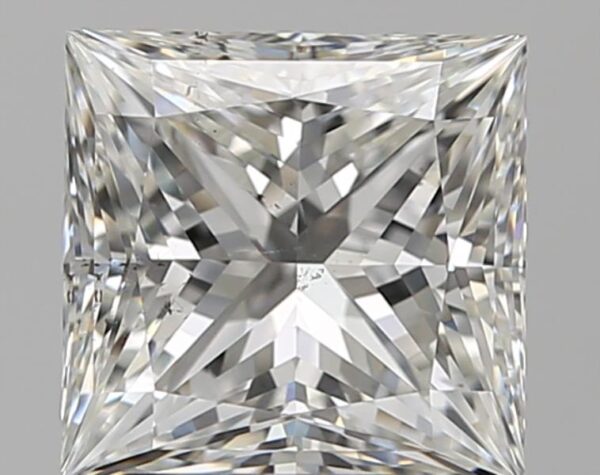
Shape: princess
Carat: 2
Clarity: SI1
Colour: H
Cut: EX
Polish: EX
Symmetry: EX
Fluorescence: N
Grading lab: GIA
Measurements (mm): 7.03 x 6.83 x 5.04